Themos Asderis

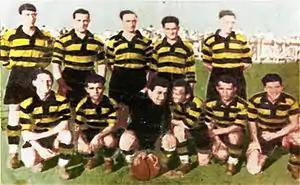
AEK at 1932 Cup.

Asderis started his career as a referee almost immediately after his retirement as a football player in 1930 and refereed football matches in both Athens and Thessaloniki for a season, but with meager results. In fact, he, alongside Sotiris Asprogerakas and the Hungarian former manager of AEK, Josef Sveg, were among the few pre-war referees in the history of Greek football.